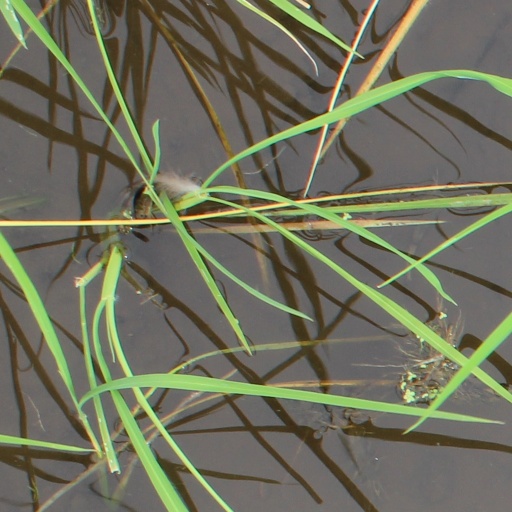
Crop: rice